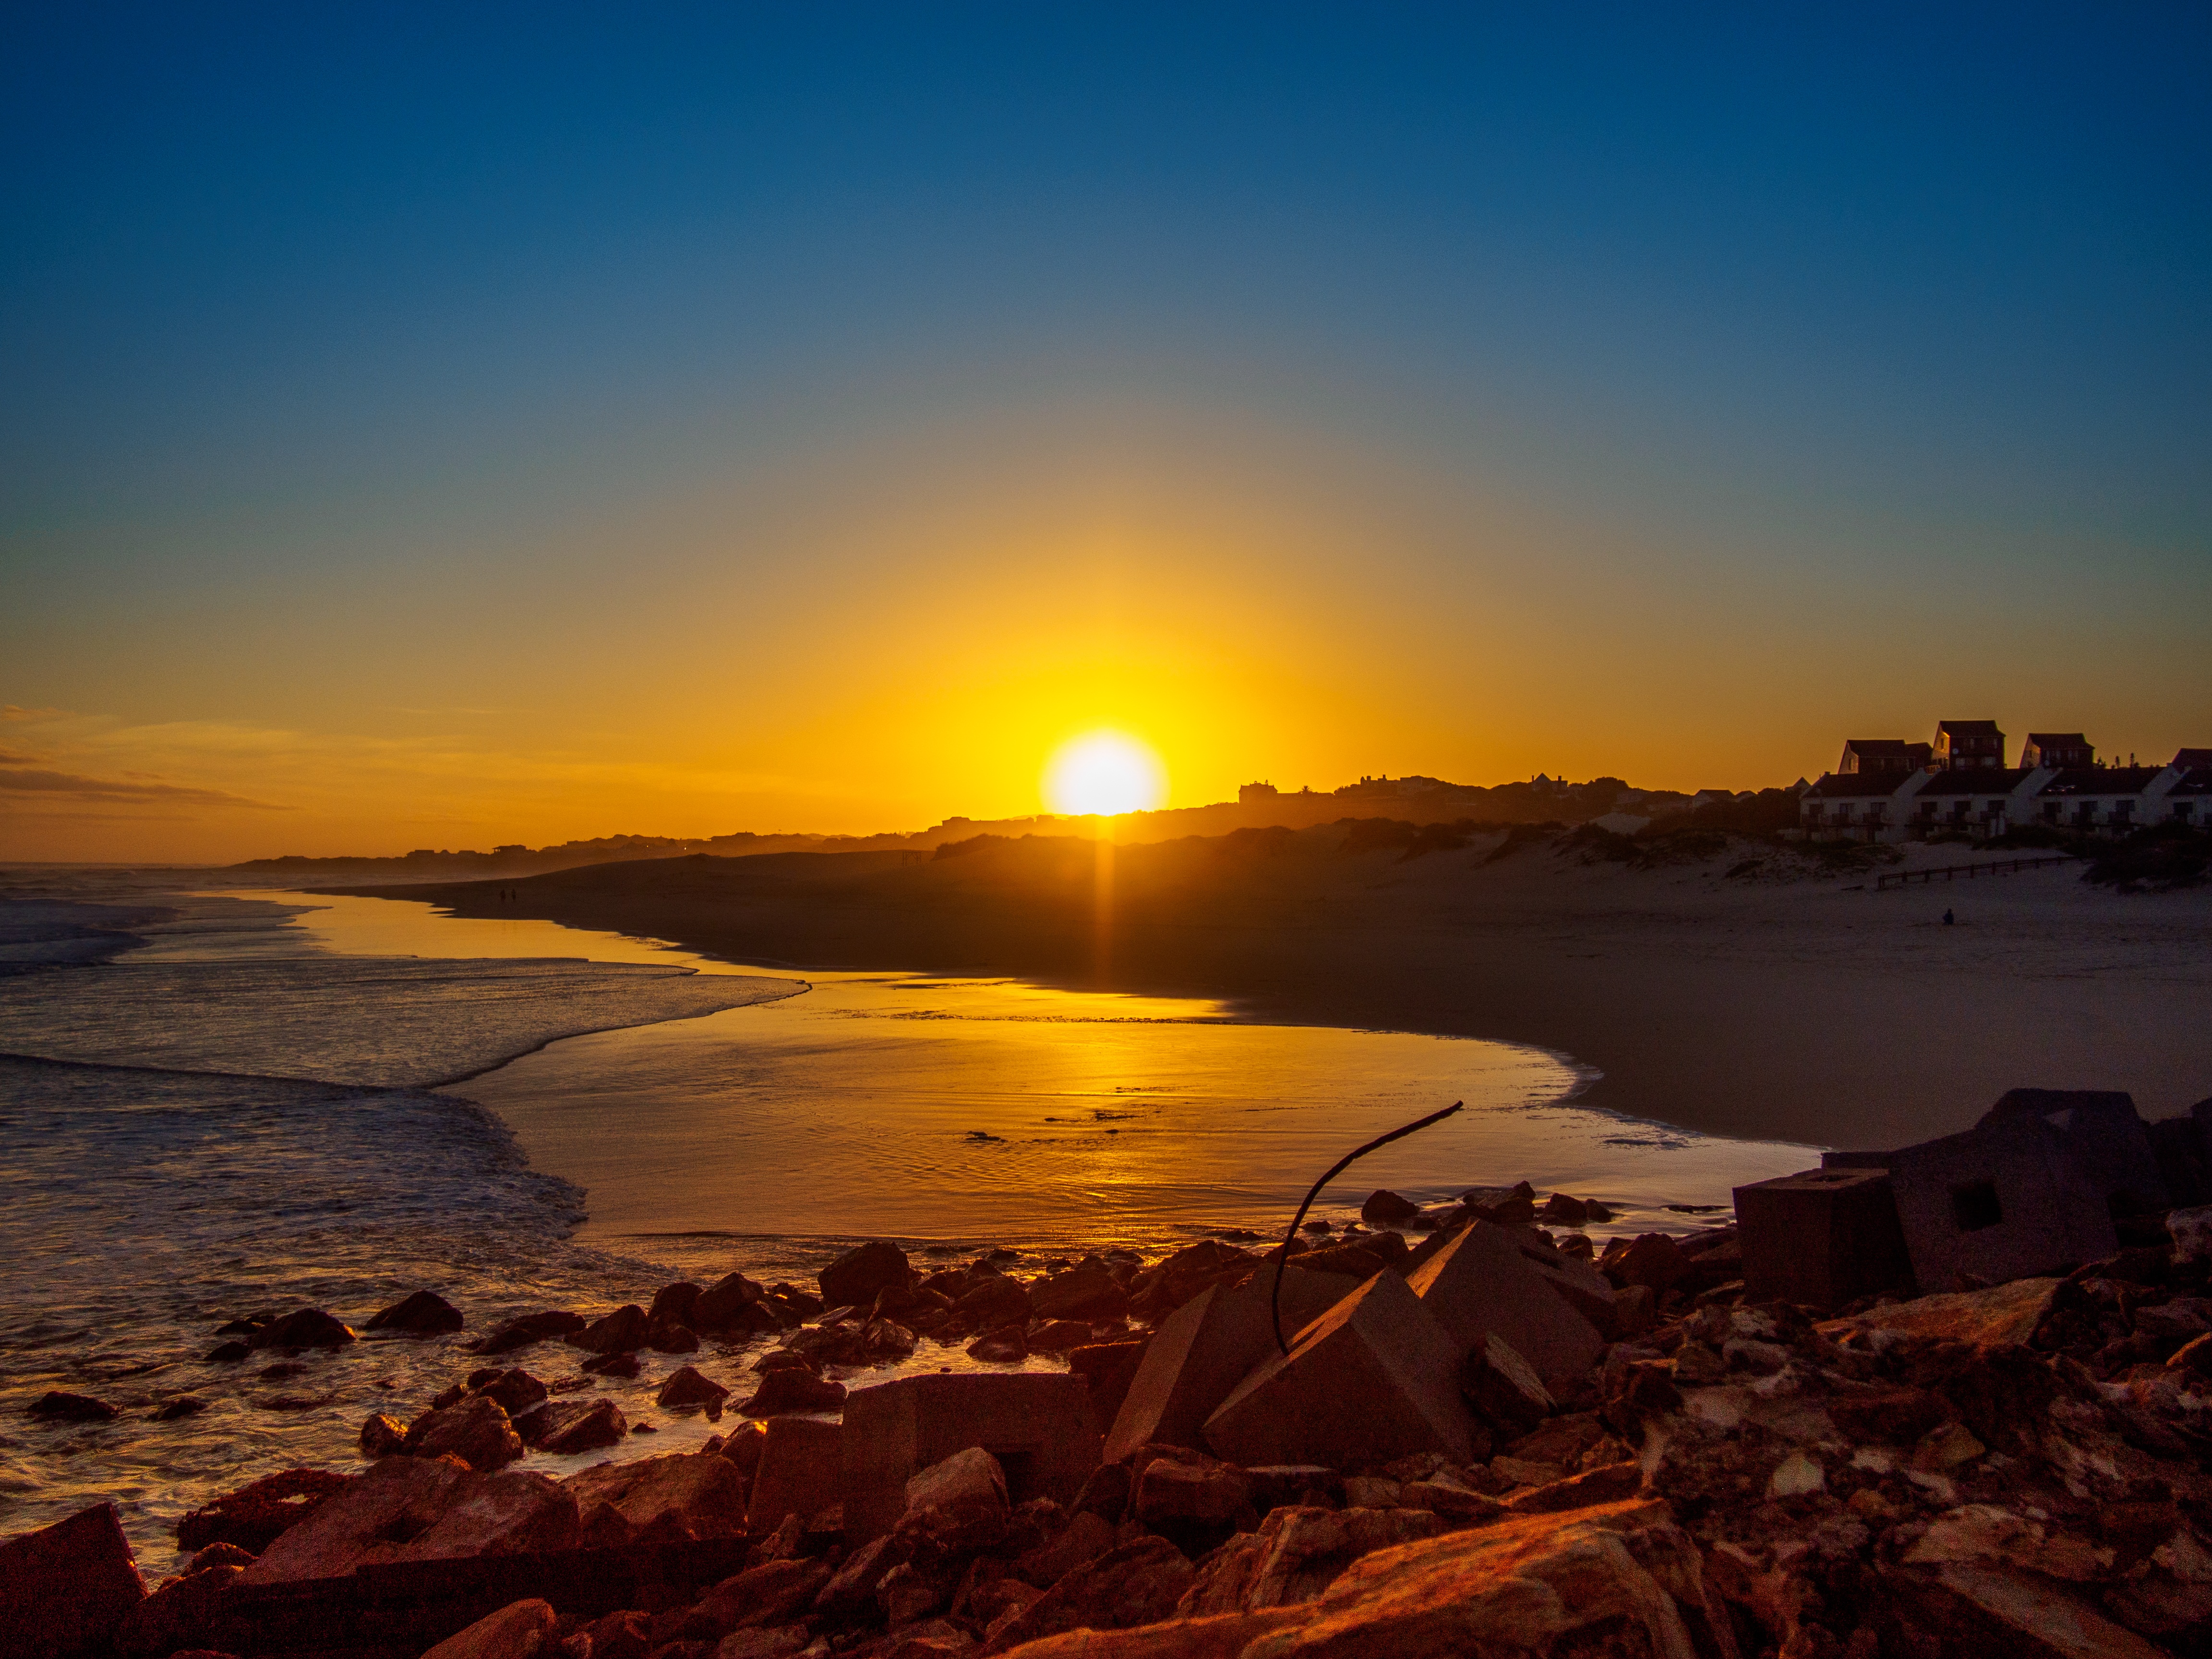
beach, sea, coast, ocean, horizon, sun, sunrise, sunset, sunlight, morning, shore, wave, dawn, travel, dusk, heart, evening, africa, bay, landmark, blue, south, cape, afterglow, wind wave